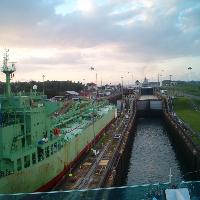
Weather: cloudy or overcast